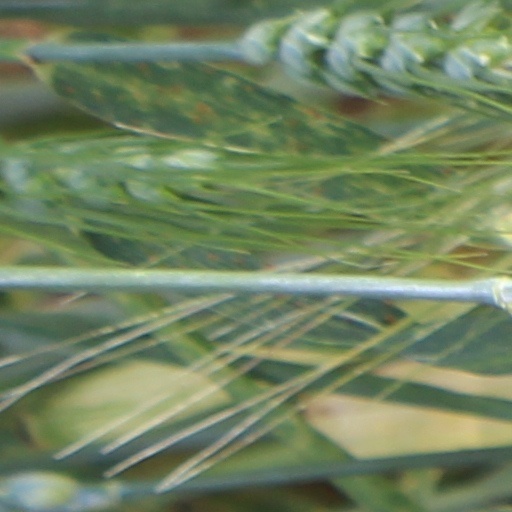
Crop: wheat